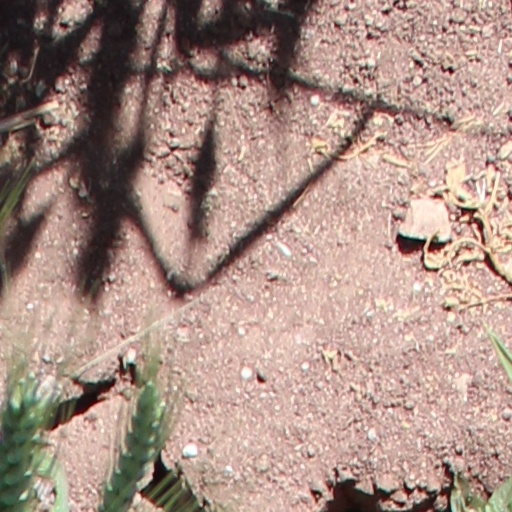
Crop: wheat